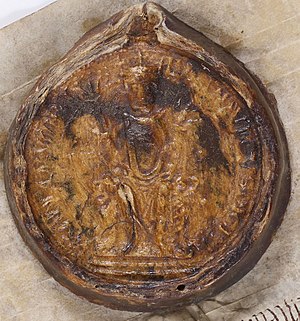
Ludvig 6. af Frankrig
Ludvig 6.'s segl
Ludvig 6., kaldet Ludvig den Tykke, var konge af Frankrig 1108-1137. Han var søn af Filip 1. af Frankrig og Bertha af Holland.